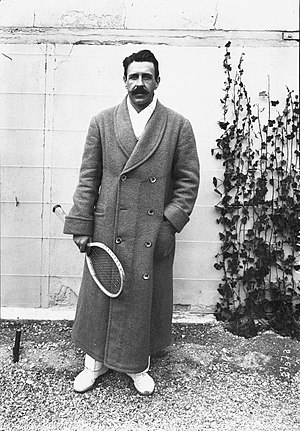
Albert Canet
Henry Albert Canet var en fransk tennisspiller som deltog i OL 1912 i Stockholm.